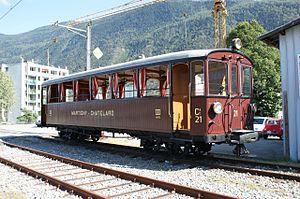
Train Nostalgique du Trient est une association suisse.